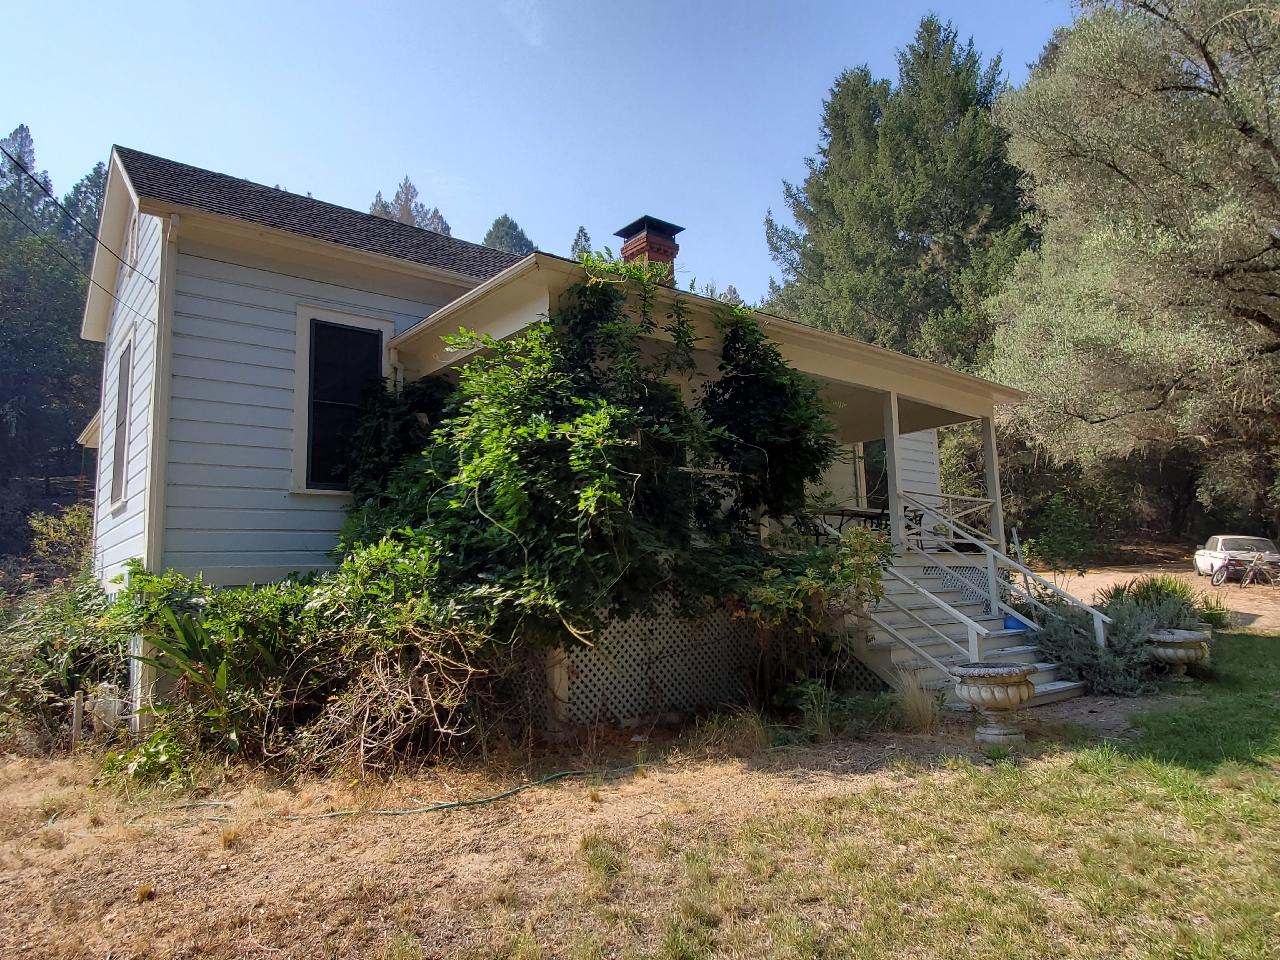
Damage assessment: no_damage